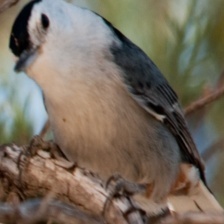
Species: CRESTED NUTHATCH
Scientific name: SITTA CAROLINENSIS